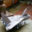
Label: airplane